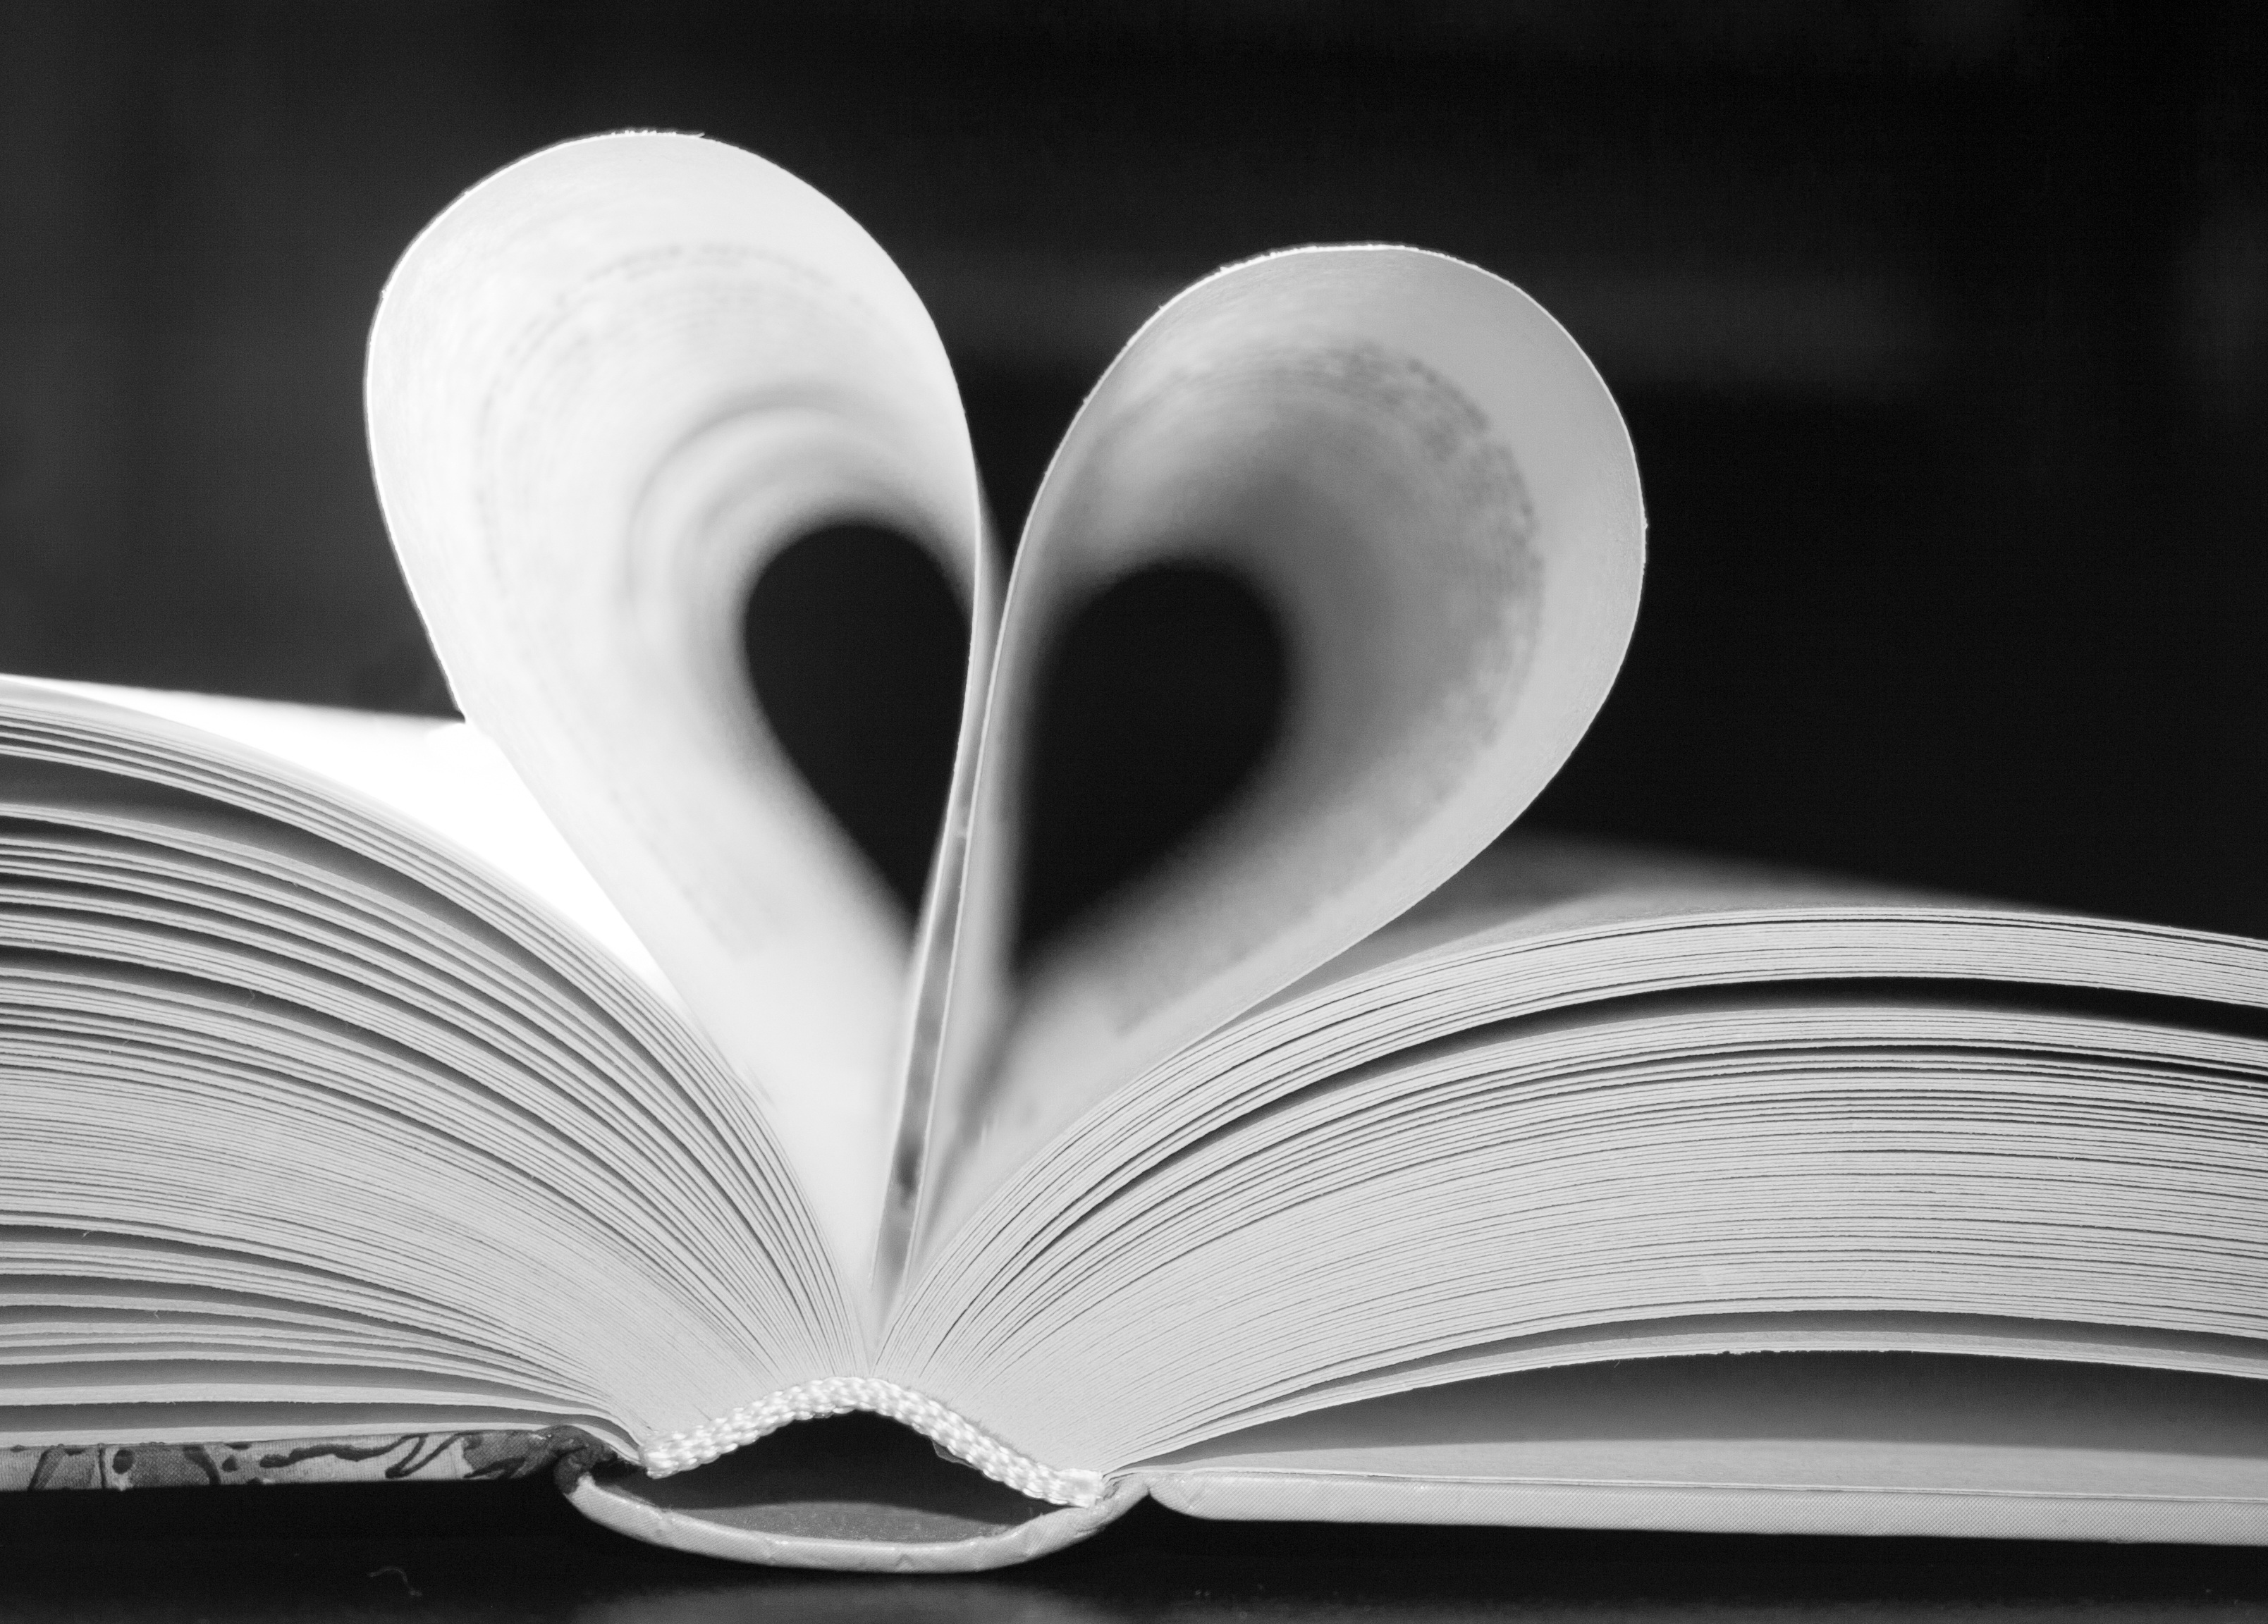
book, read, wing, black and white, white, photography, antique, spiral, old, love, heart, line, symbol, shadow, romance, black, monochrome, paper, wedding, marriage, circle, bible, wedding ring, close up, human body, pages, text, eye, symmetry, organ, luck, historically, transient, togetherness, before, marry, macro photography, valentine's day, loyalty, holy scripture, shadow play, hispanic, still life photography, monochrome photography